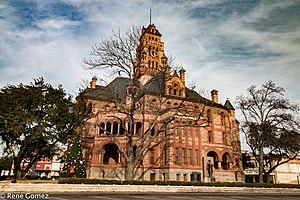
Le comté d'Ellis, en anglais : Ellis County, est un comté situé dans le nord-est de l'État du Texas aux États-Unis. Fondé le 20 décembre 1849, son siège de comté est la ville de Waxahachie. Selon le recensement des États-Unis de 2010, sa population est de 149 610 habitants, estimée, en 2017, à 173 620 habitants. Le comté a une superficie de 2 465 km², dont 2 434 km² en surfaces terrestres. Il est nommé en l'honneur de Richard Ellis, le président de la convention qui a produit la déclaration d'indépendance de la république du Texas.